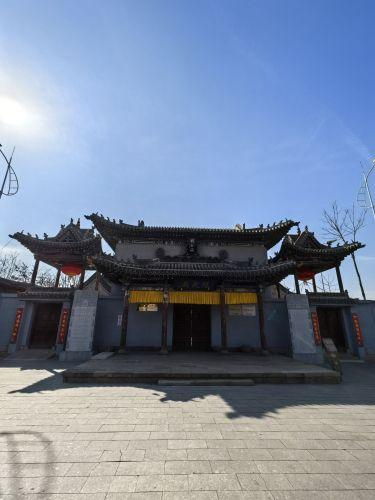
地标名称：龙天庙
所在城市：太原市·晋源区